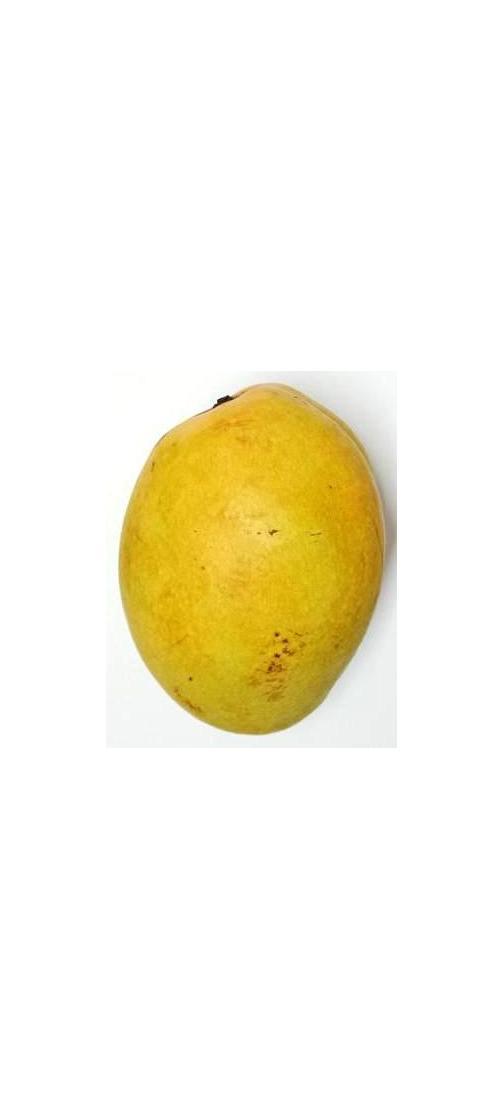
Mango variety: Bari-11